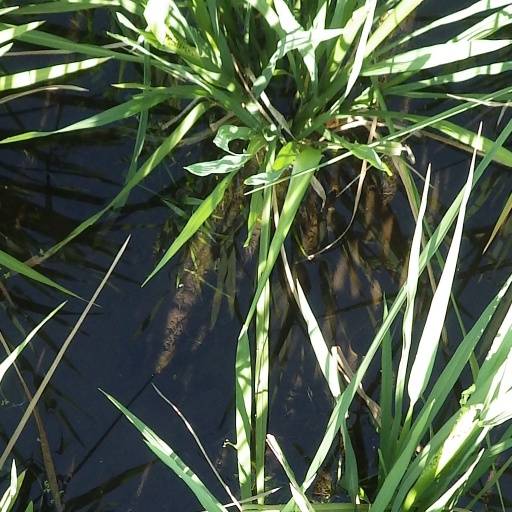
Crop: rice